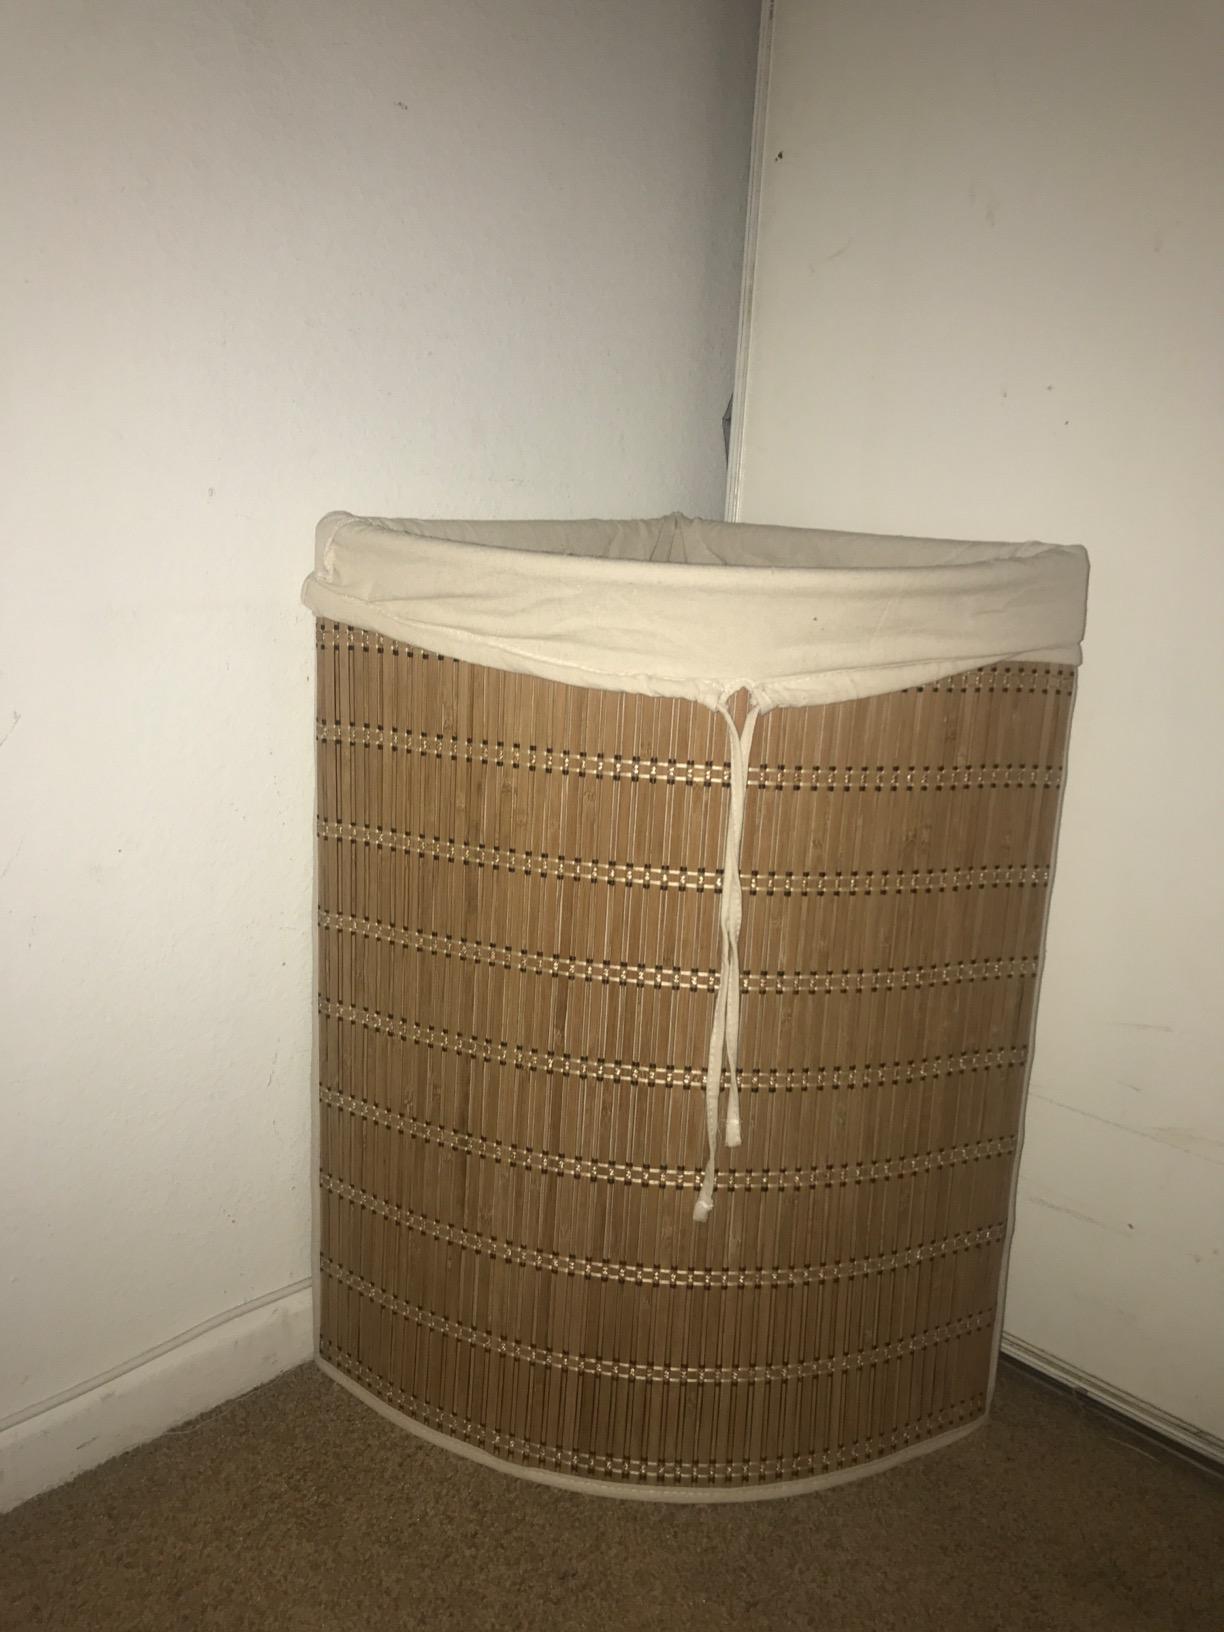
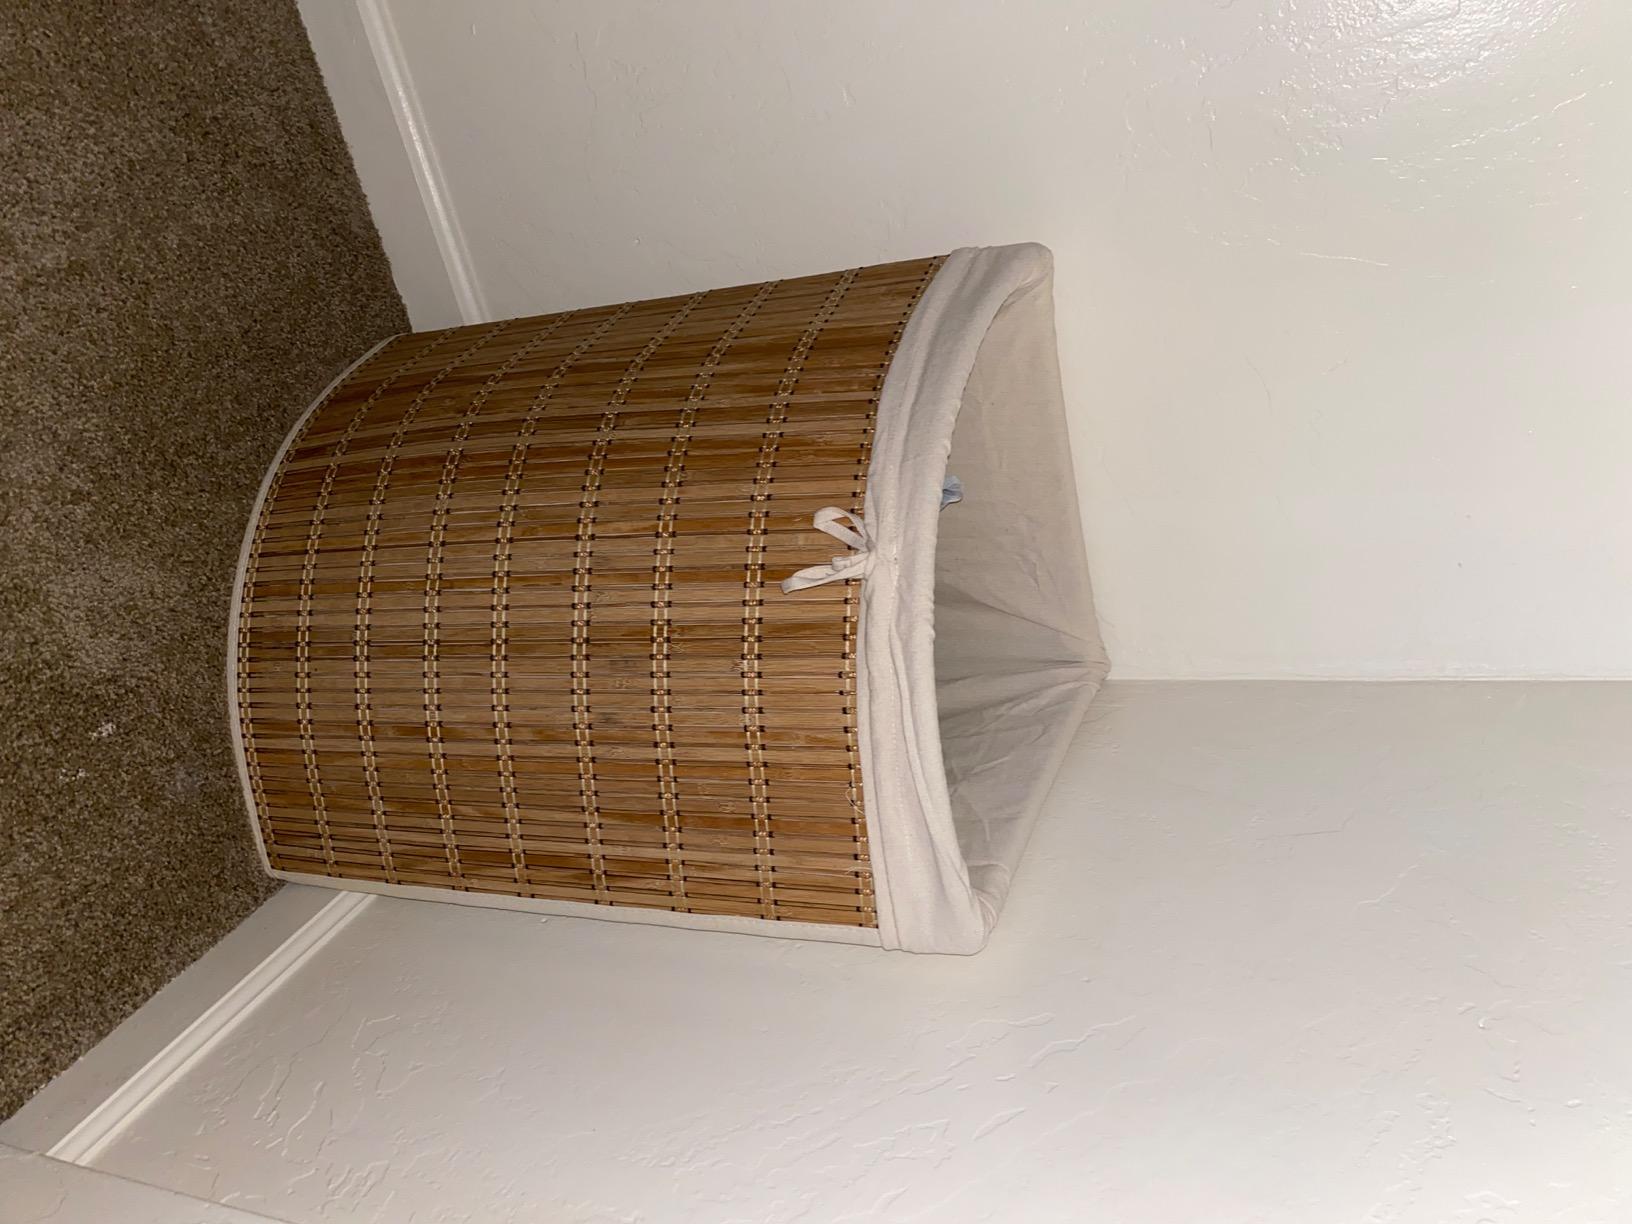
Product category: items_hamper
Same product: yes